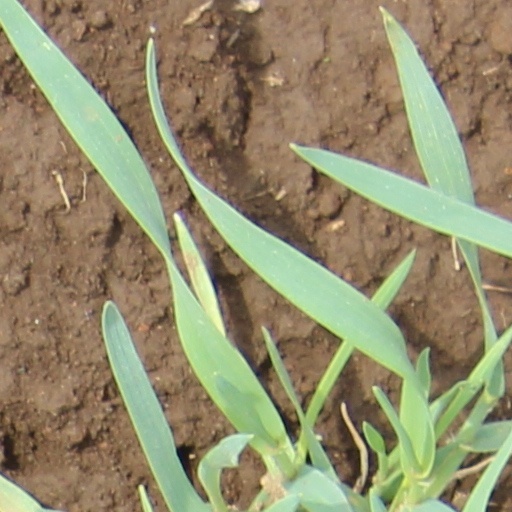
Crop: wheat